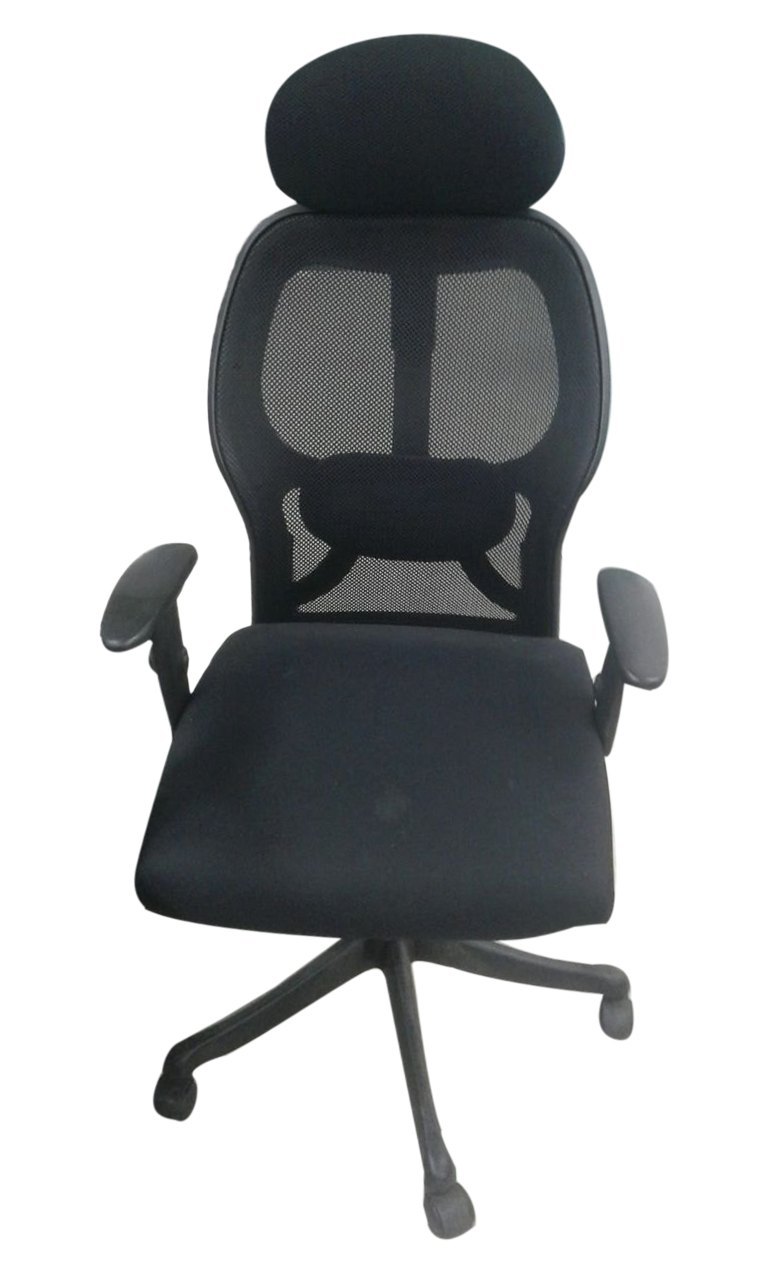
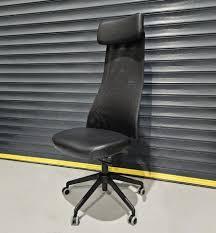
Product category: items_chair
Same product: no